GuJian2

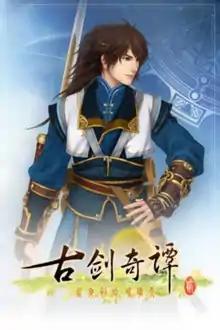

GuJian2 is a 3D role-playing video game developed by with the Vision engine and published by . The second main entry of the "Gujian" series, it was originally released in China on August 18, 2013 for Microsoft Windows. A sequel, "Gujian3", was released in 2018.